The Journey of Karma

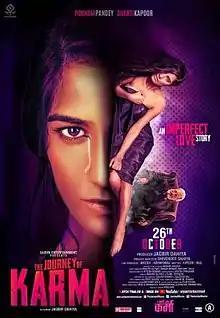
Theatrical release poster

The Journey of Karma is a 2018 Hindi film starring Poonam Pandey and Shakti Kapoor directed by Jagbir Dahiya and written by Rupesh Paul. "The Journey of Karma" was released on 26 October 2018.